Question: Please indicate a possible affordance area of the drum that can be used for beating
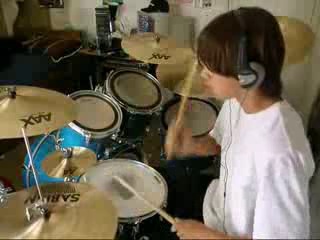
Answer: [112.5, 63.5, 163.5, 115.5]